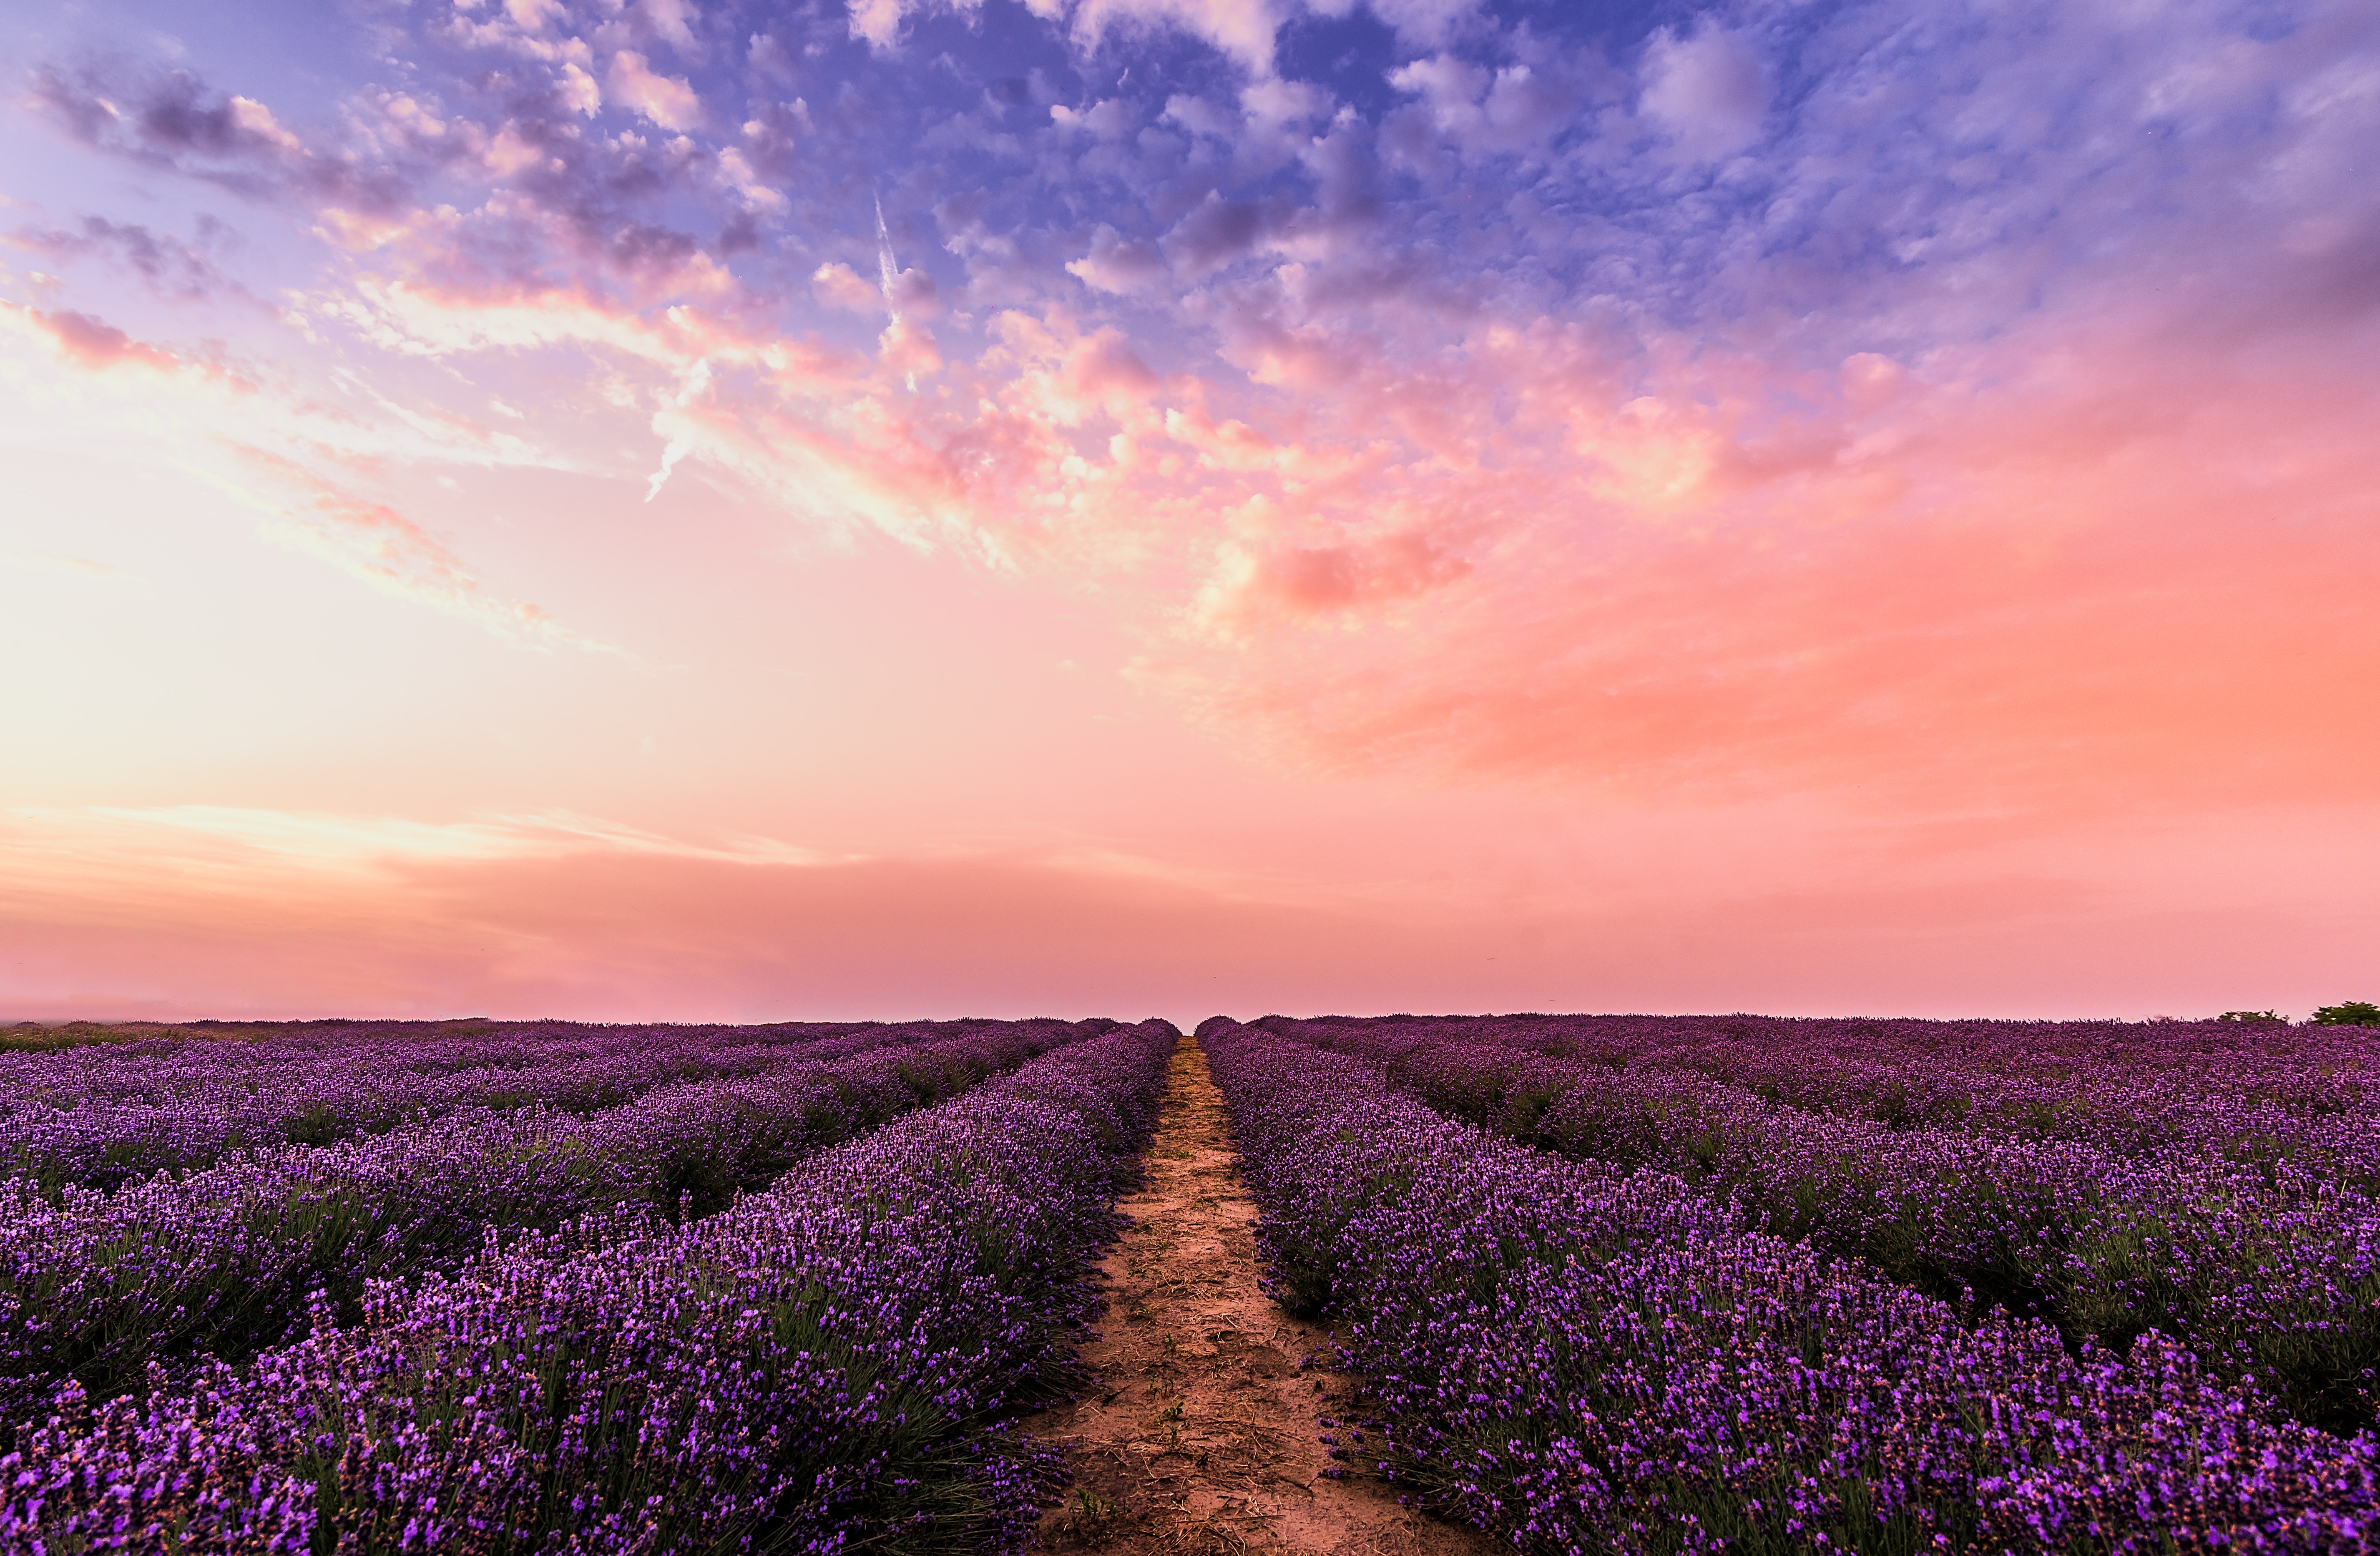
sky, lavender, flower, purple, field, english lavender, violet, plant, natural landscape, horizon, cloud, flowering plant, spring, morning, sunset, landscape, sunlight, farm, photography, meadow, sunrise, wildflower, evening, perennial plant